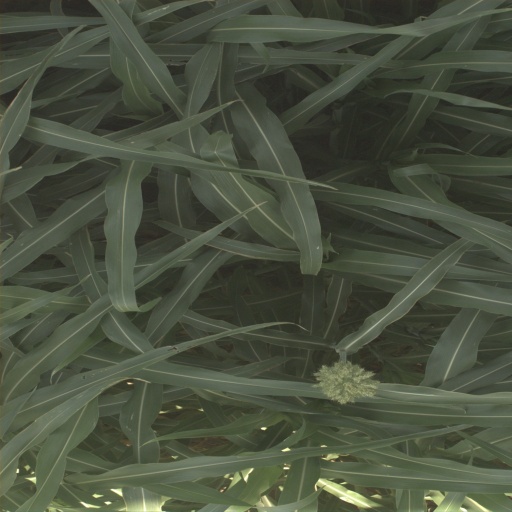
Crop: sorghum